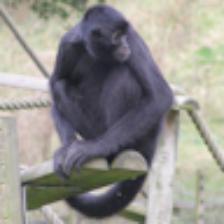
Label: NonHuman